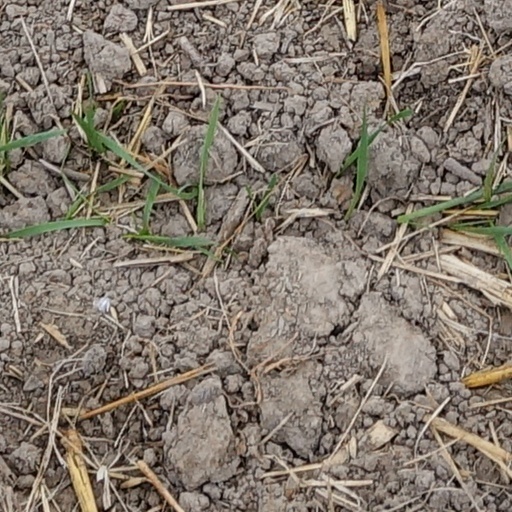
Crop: wheat